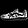
Label: Sneaker